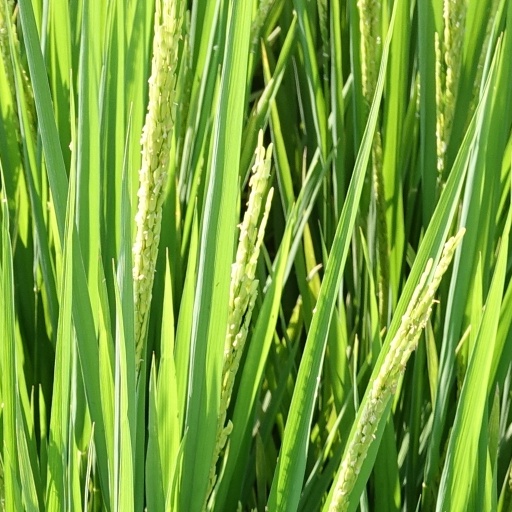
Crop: rice